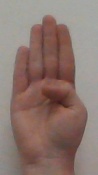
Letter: kaaf